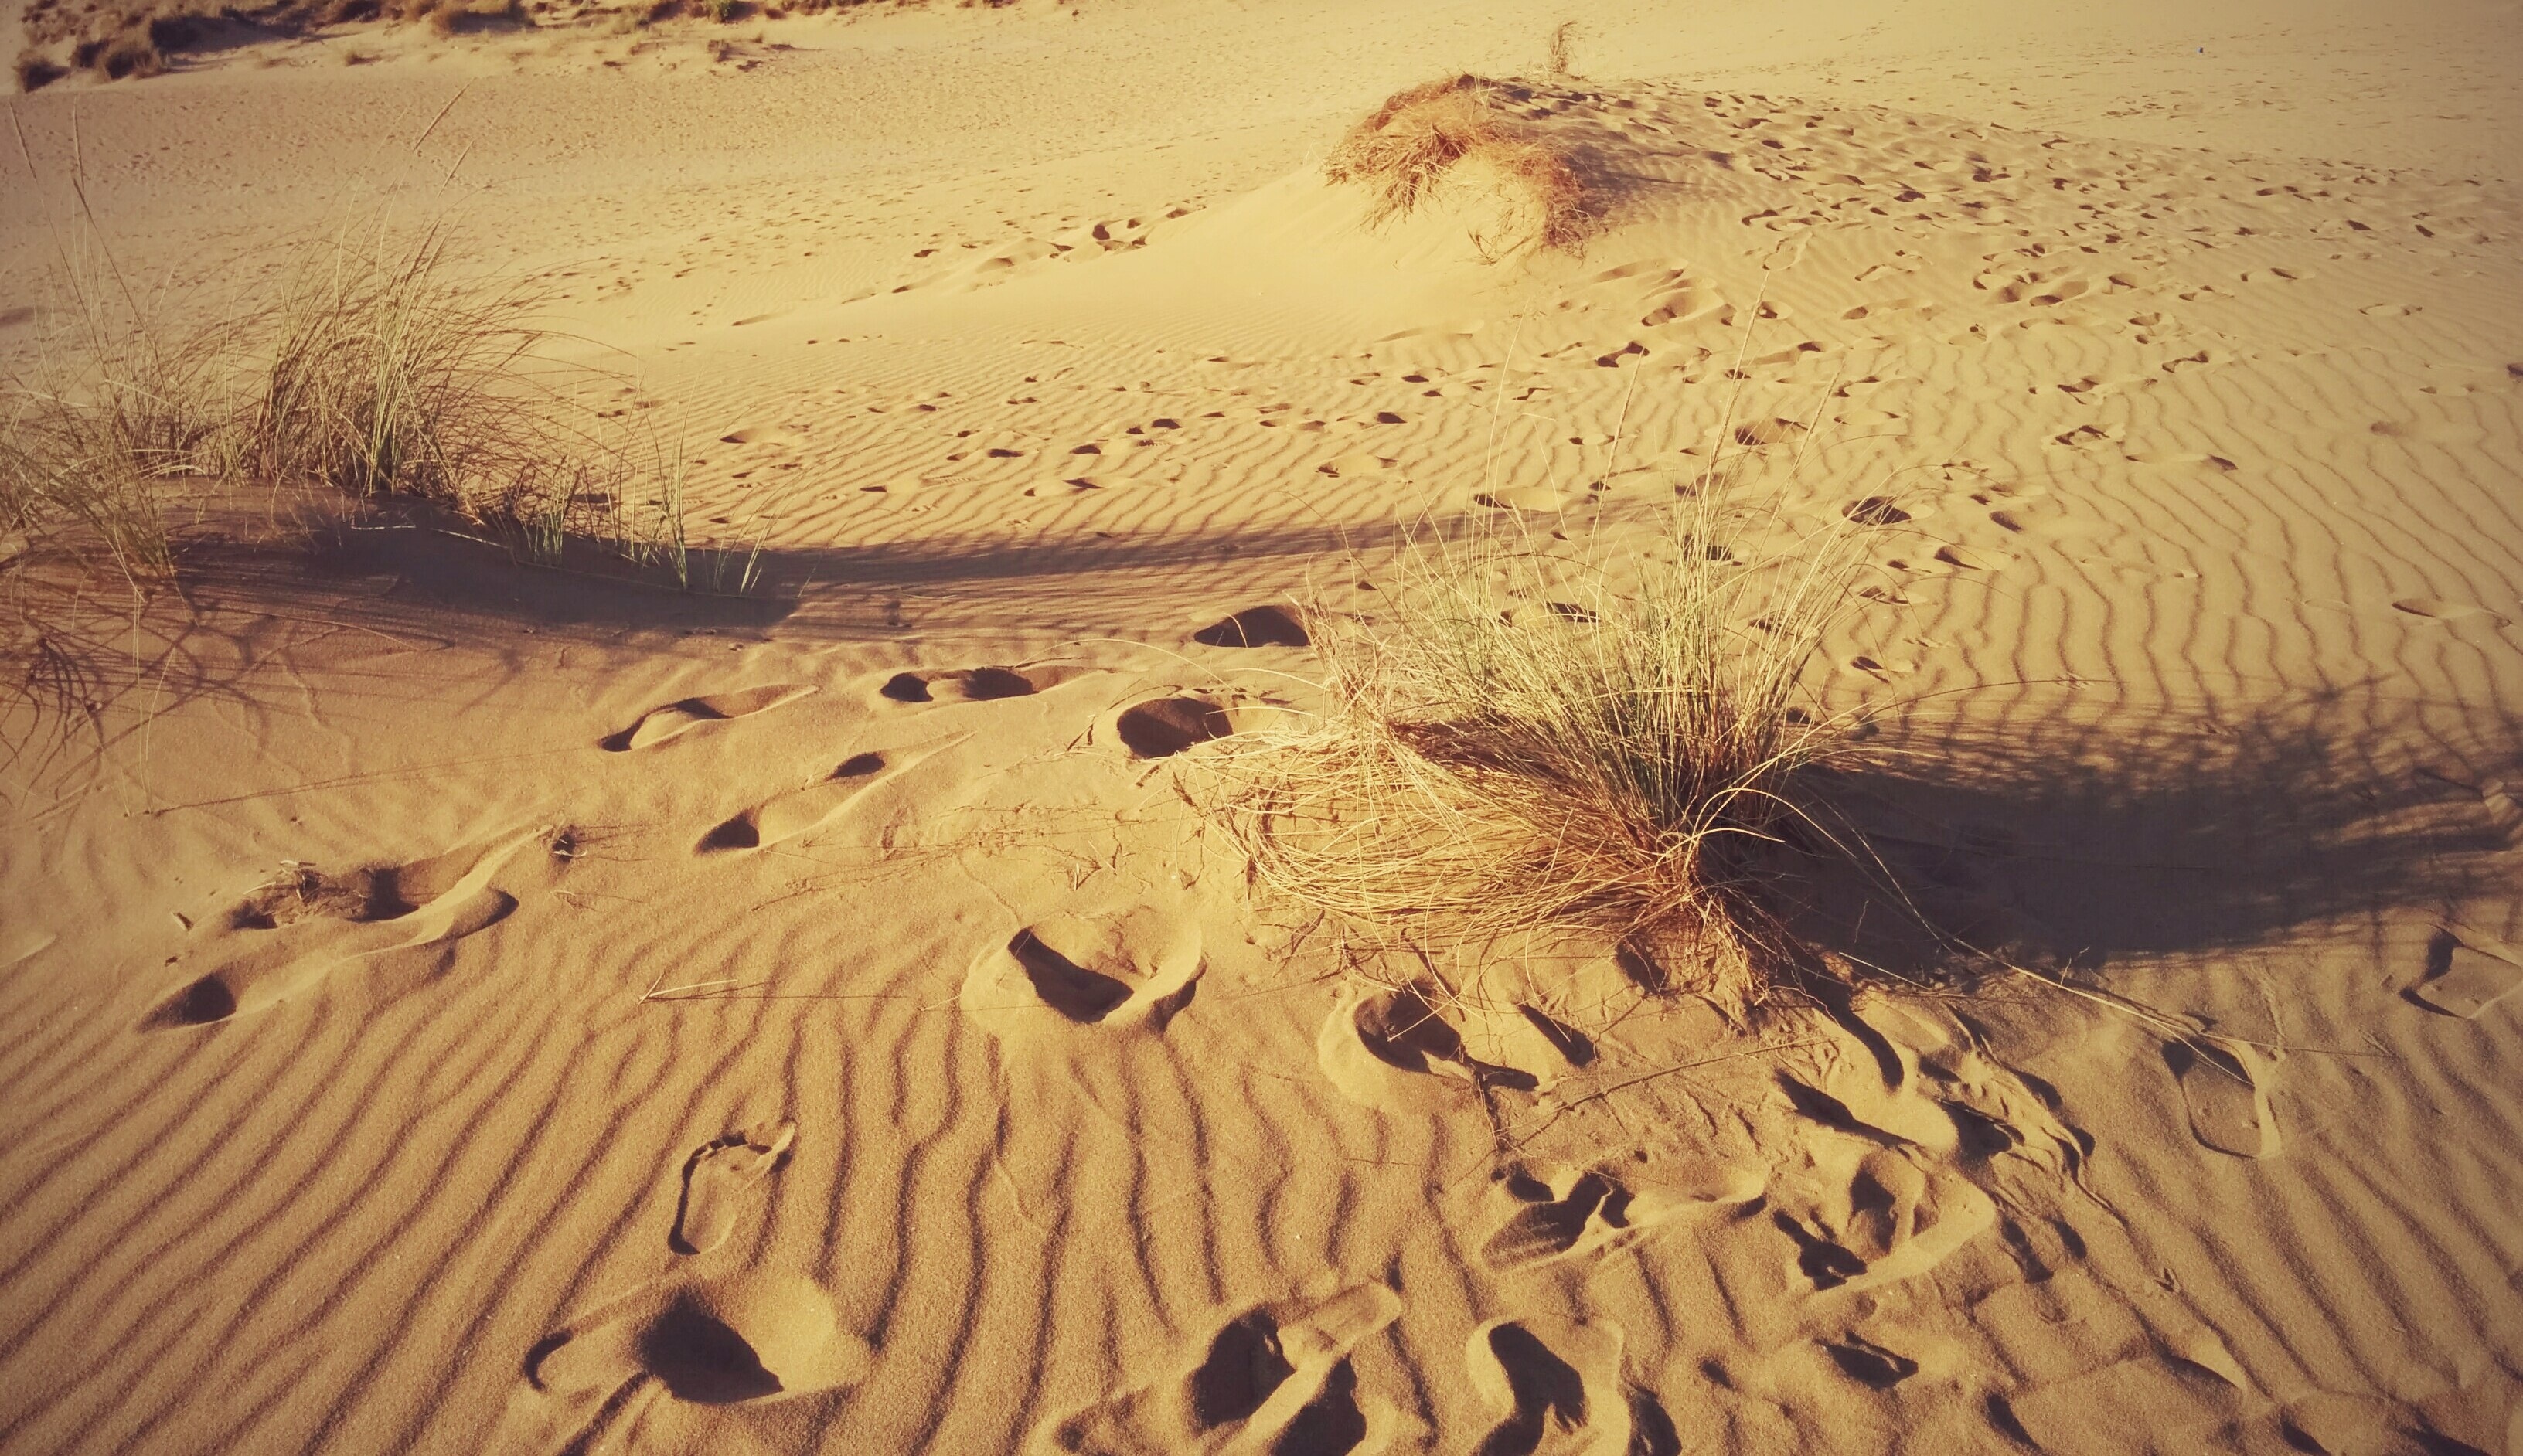
landscape, sand, desert, dune, summer, soil, material, hot, habitat, fingerprint, sahara, wadi, sardinia, landform, erg, natural environment, geographical feature, aeolian landform